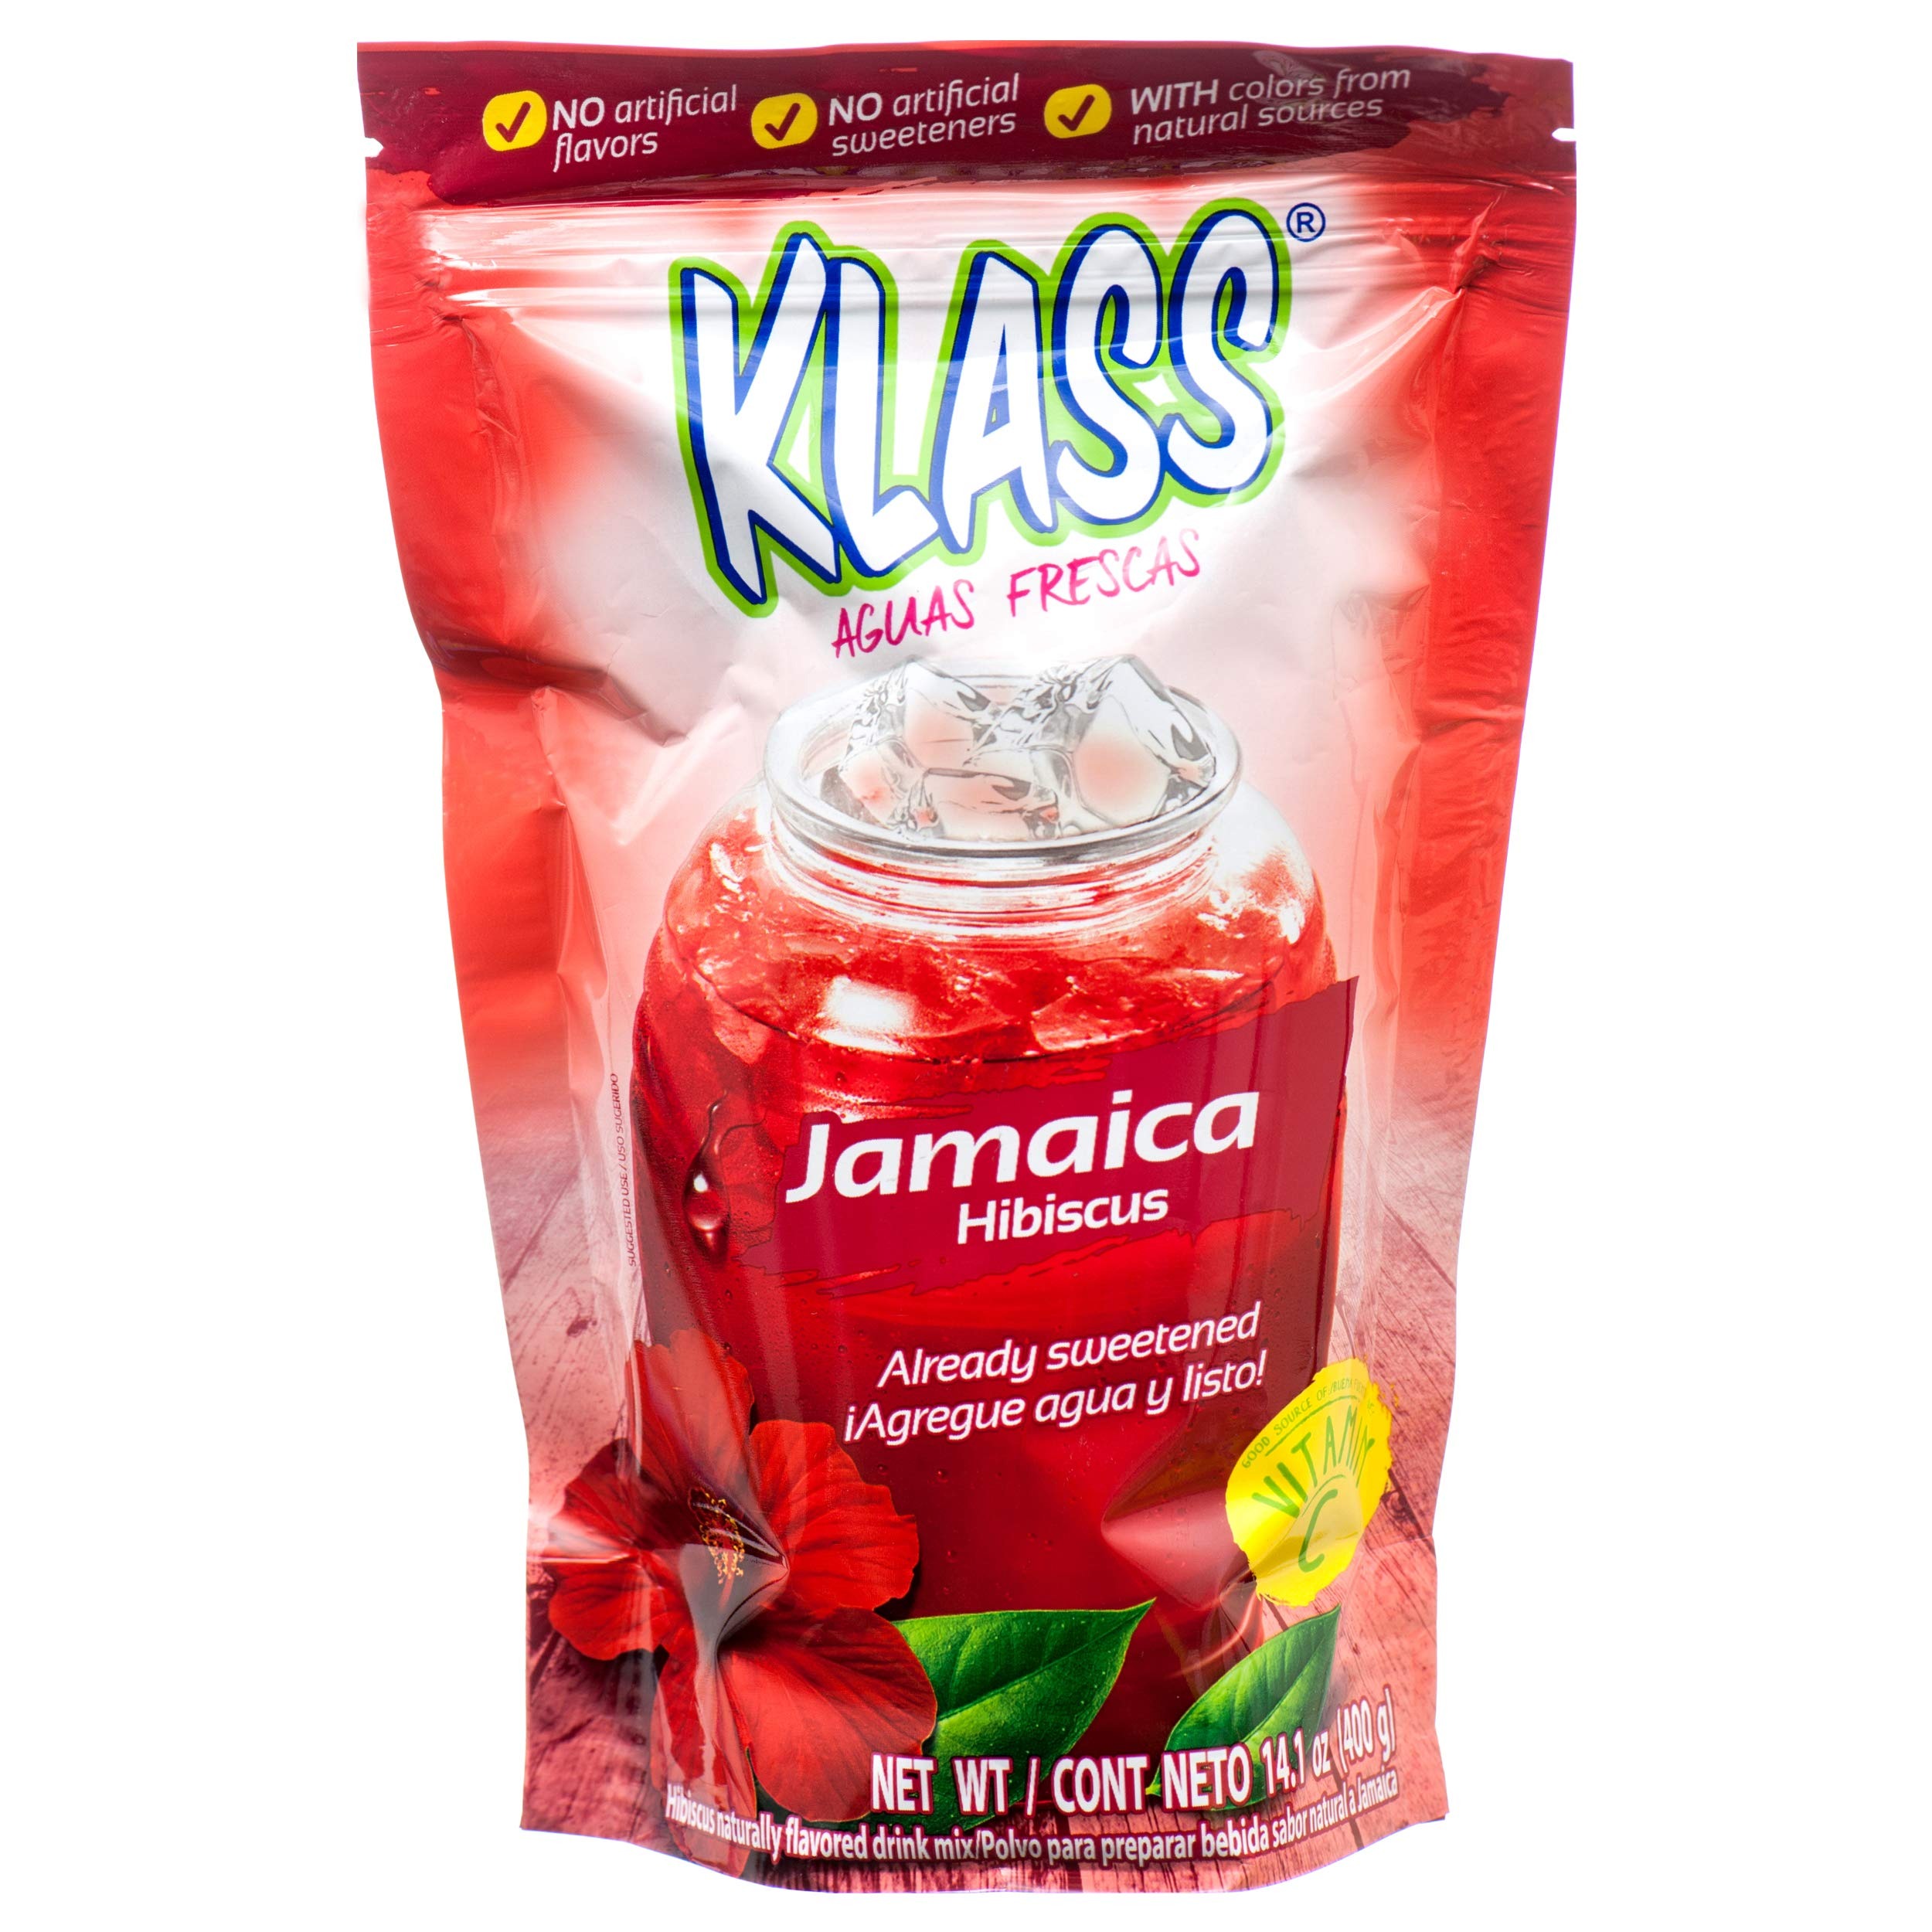
Item Name: Klass Listo Jamaica Hibiscus Blended Mexican Drink Mix (2 x 14.1 oz. Packets)
Value: 28.2
Unit: Ounce

Price: 20.61